Cheverny AOC

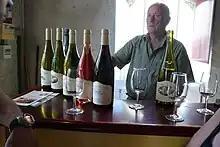
A tasting room of a co-operative featuring the local wines of Cheverny.

Base yield is fixed at 50 hl/ha for red wines, 55 hl/ha for rosé wines and 60hl/ha for white wines. The density of vine plantations should be between 3500 and 4500 feet/ha. White wines made from Romorantin grapes bear the appellation of Cour-Cheverny.